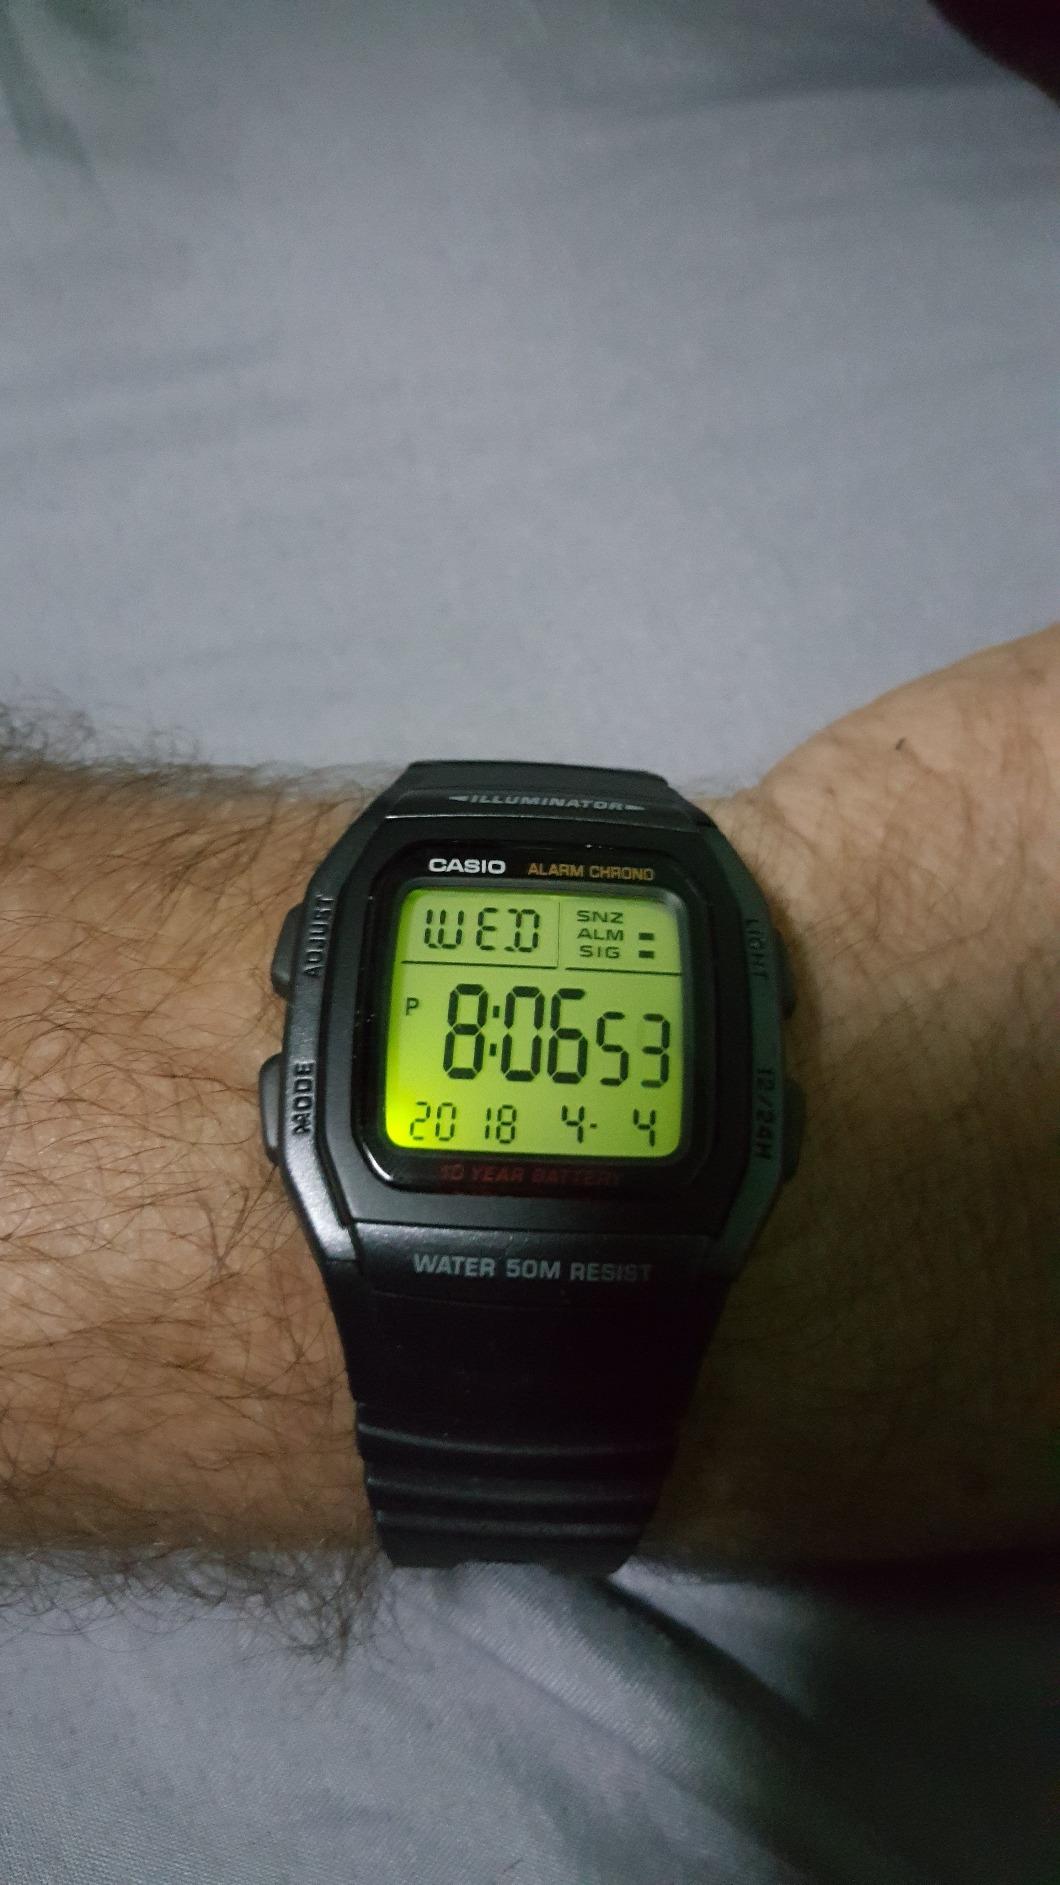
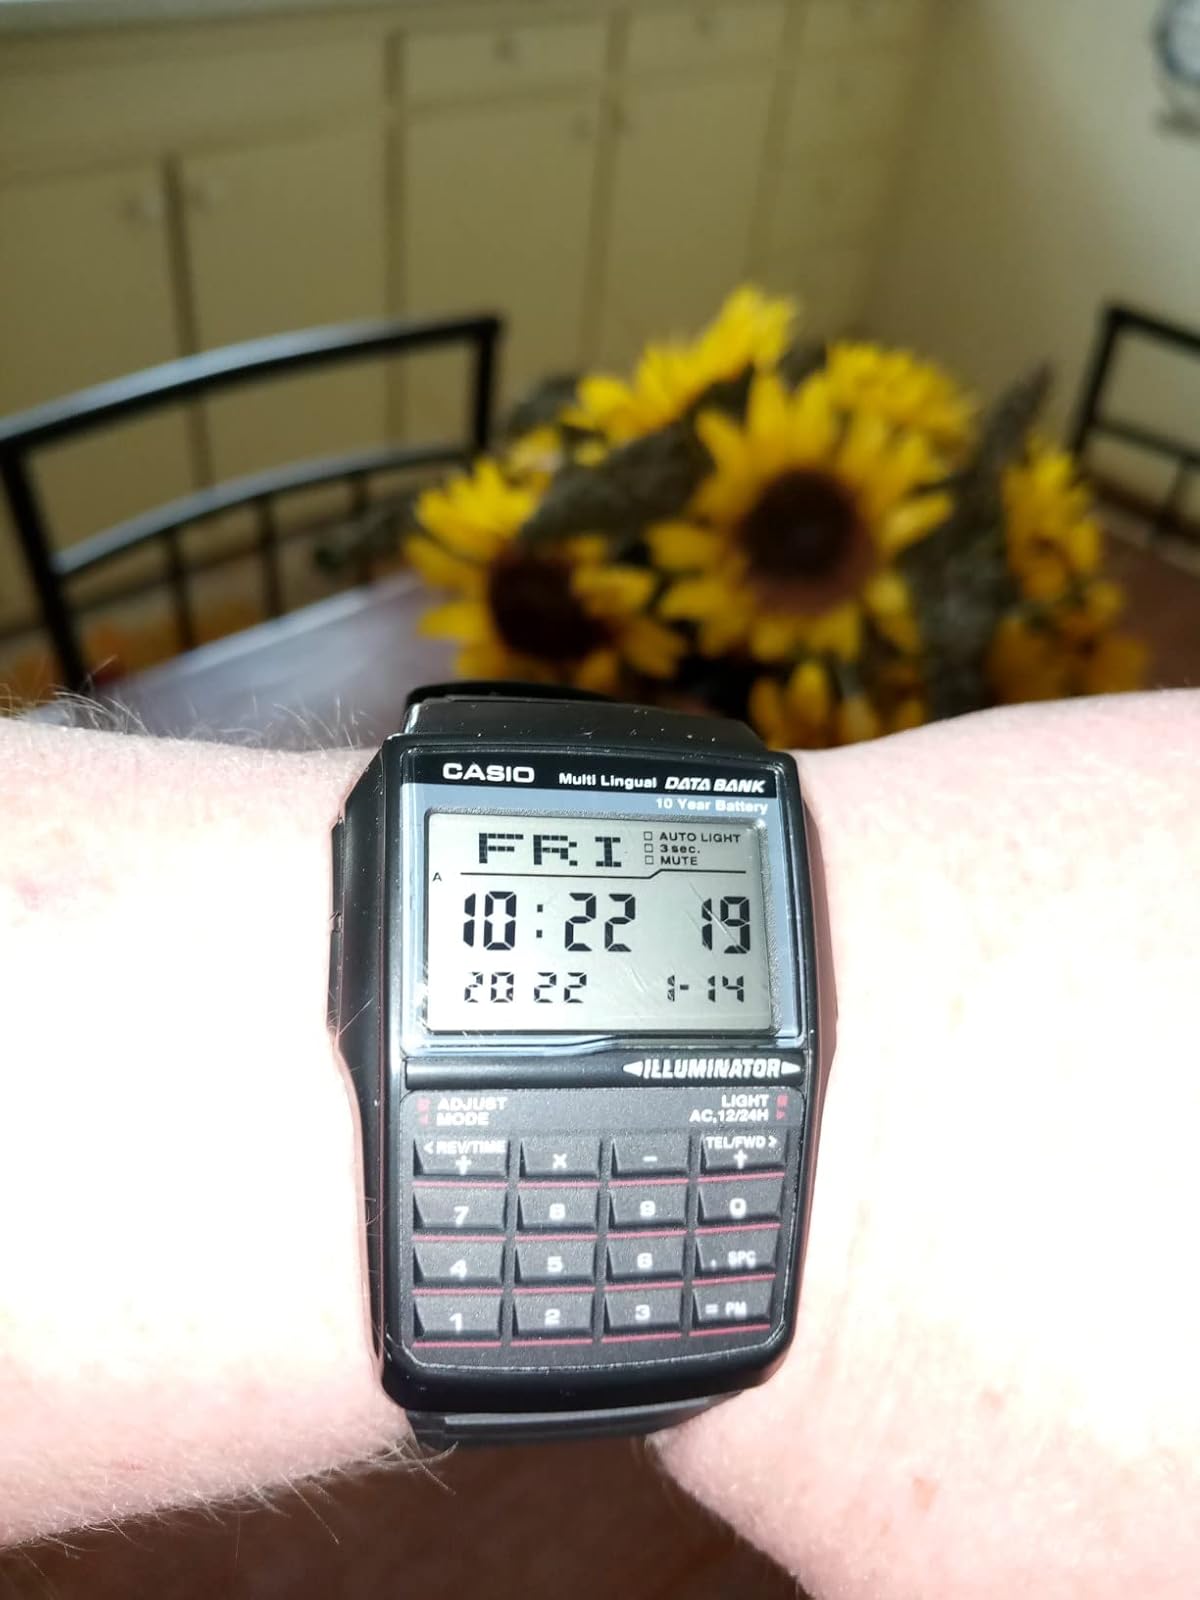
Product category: accessories_watch
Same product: no